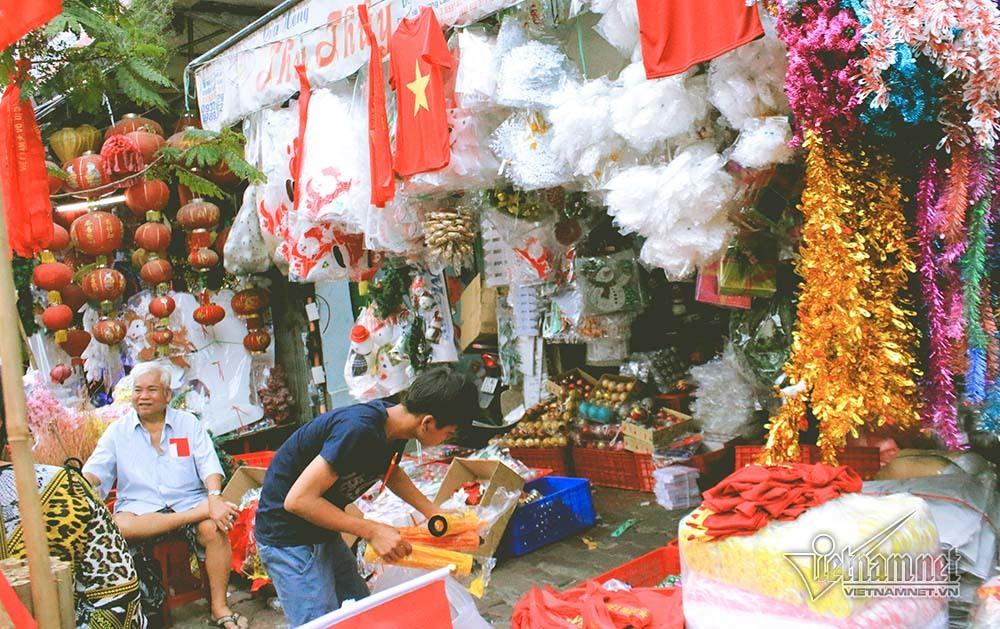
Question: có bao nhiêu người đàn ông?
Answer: có hai người đàn ông